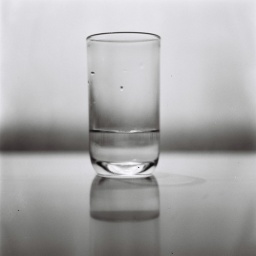
a glass of water in office's pantry after my saturday's lunchbreak.yup! sometimes i'm in the office to finish some stuffs.